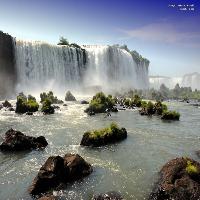
Weather: sun or clear